Vijai Shankar Dubey

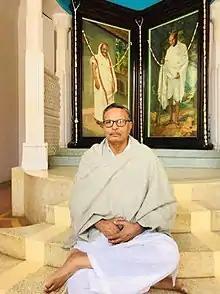

Vijai Shankar Dubey is an Indian Administrative Service officer of 1966 cadre batch. He is the only IAS officer to have served as Chief Secretary of two states Bihar & Jharkhand.